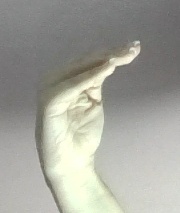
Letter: haa